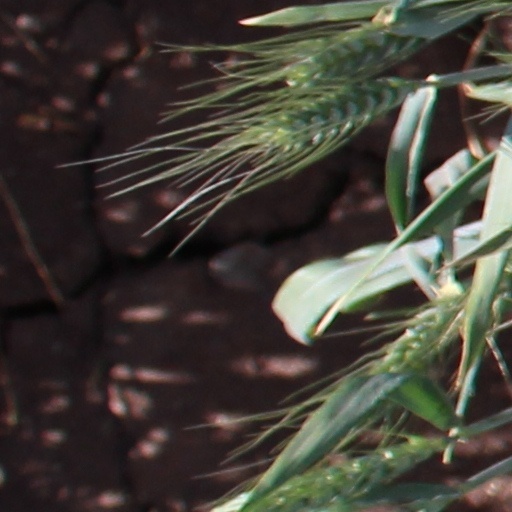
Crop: wheat